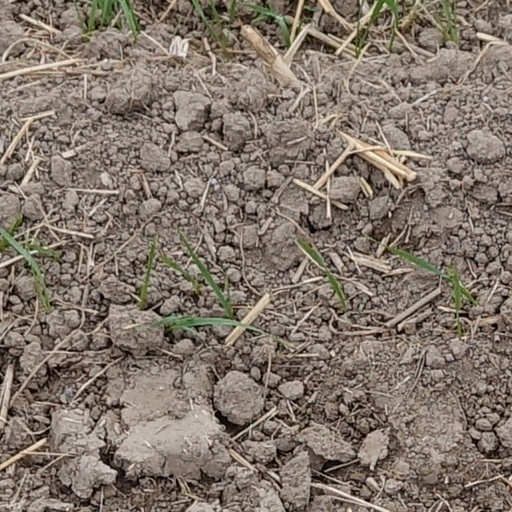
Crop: wheat